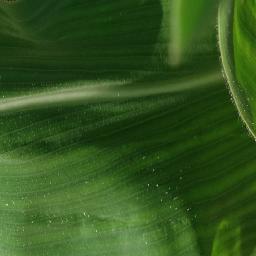
Label: Corn___healthy